Kilworth House

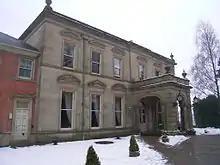
Kilworth House

Kilworth House is a four star country house hotel, located west of North Kilworth, Leicestershire.